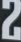
Number: 2